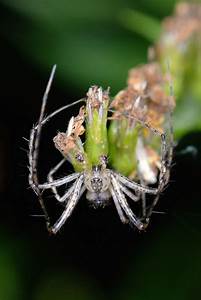
Label: spider